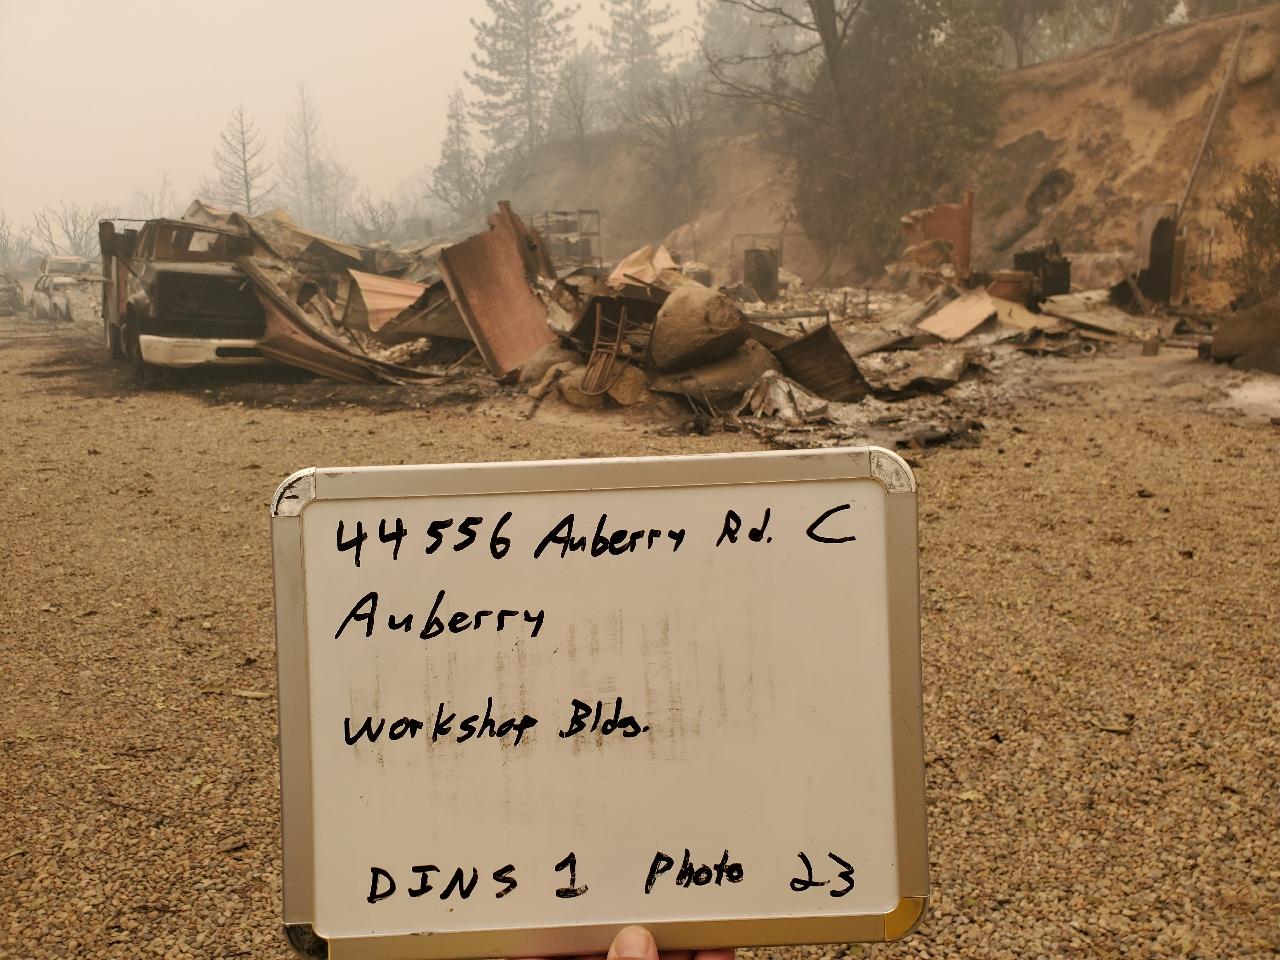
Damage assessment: destroyed